Jamalapuram Temple

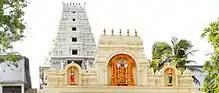
Jamalapuram Temple

Sri Venkateshwara Swamy Temple is located in Jamalapuram, near to Errupalem in Khammam district of Telangana, India.